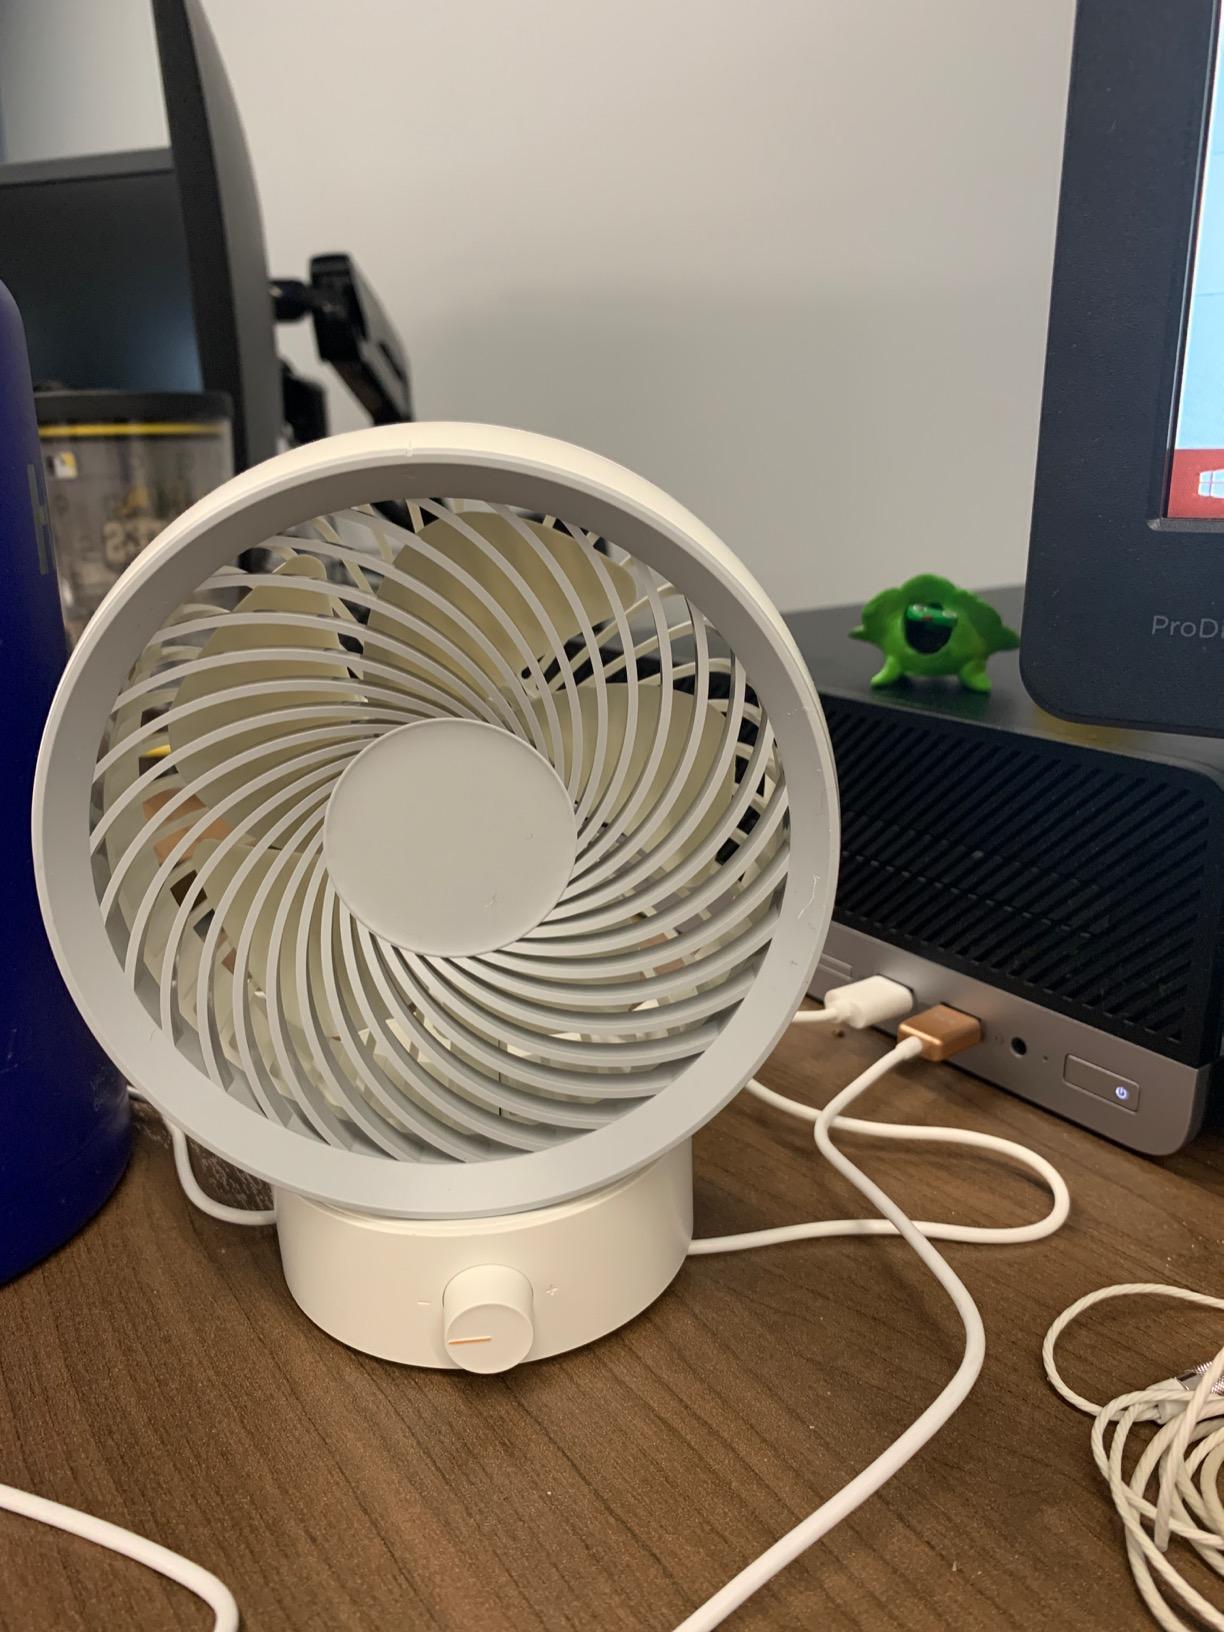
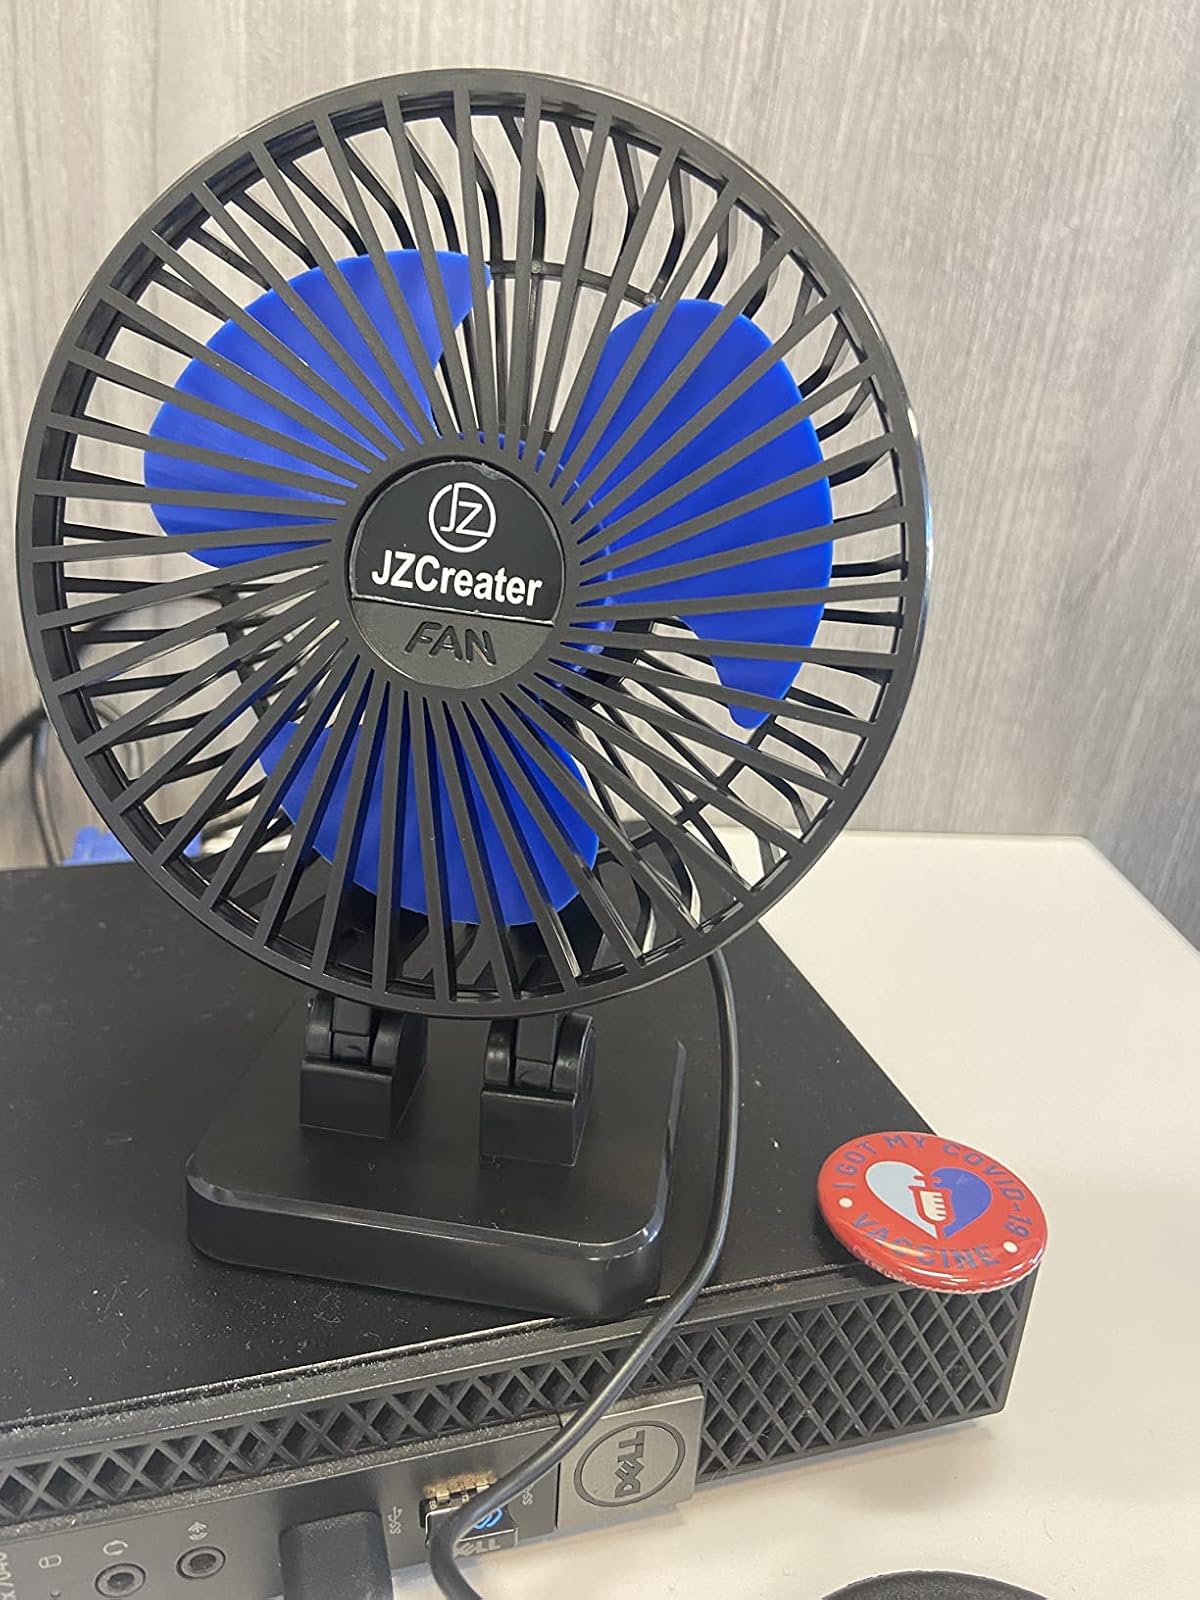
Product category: fan
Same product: no